List of probability distributions

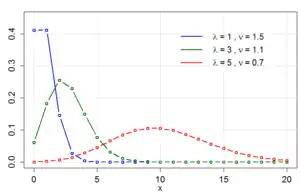
Conway–Maxwell–Poisson distribution

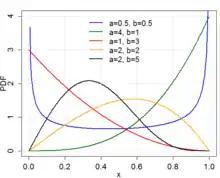
Kumaraswamy distribution

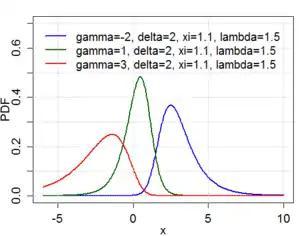
Johnson SU distribution

For any set of independent random variables the probability density function of their joint distribution is the product of their individual density functions.